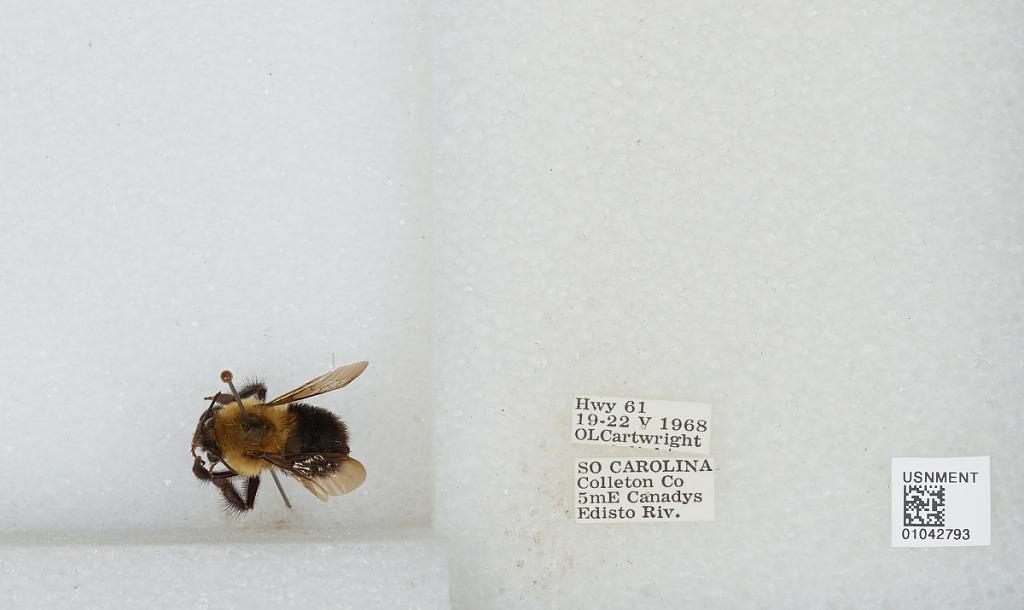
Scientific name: Bombus sp.
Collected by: O. Cartwright
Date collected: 1968-5-19
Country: United States
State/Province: South Carolina
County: Colleton
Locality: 5 miles East of Canadys, Edisto River
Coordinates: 33.0617, -80.5269